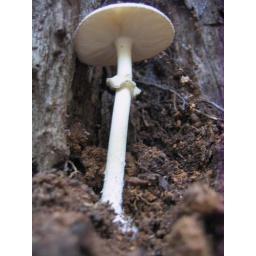
Amanita growing in base of a tree